Answer in natural language. Estimate the real world distances between objects in the image. Which object is closer to Window, beautiful wall painting or black recatngle fiige box? Choose between the following options: beautiful wall painting or black recatngle fiige box
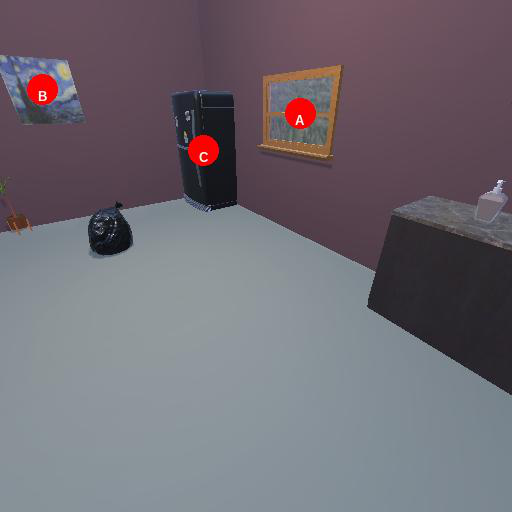
<answer>black recatngle fiige box</answer>